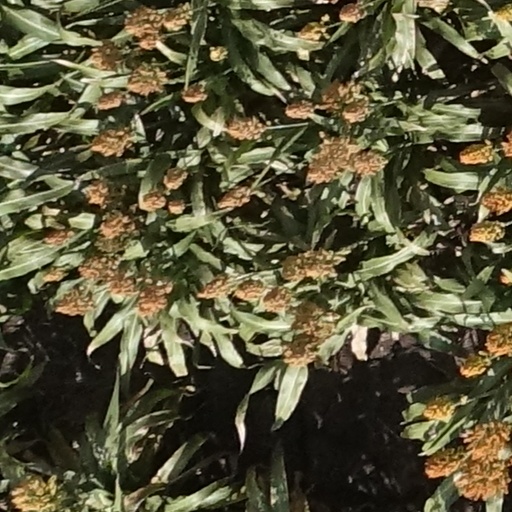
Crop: sorghum